Katherine Schwarzenegger

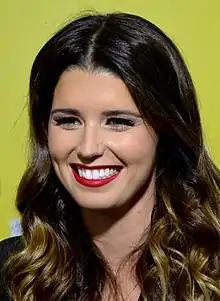
Schwarzenegger in 2015

Katherine Eunice Schwarzenegger is the eldest child of Austrian-born bodybuilder-turned actor and politician, Arnold Schwarzenegger, and journalist and author, Maria Shriver. She is of Irish and German descent, through her maternal grandparents, Eunice and Sargent Shriver. She has a younger sister, Christina, two younger brothers, Patrick and Christopher, and a half-brother, Joseph Baena, through her father.